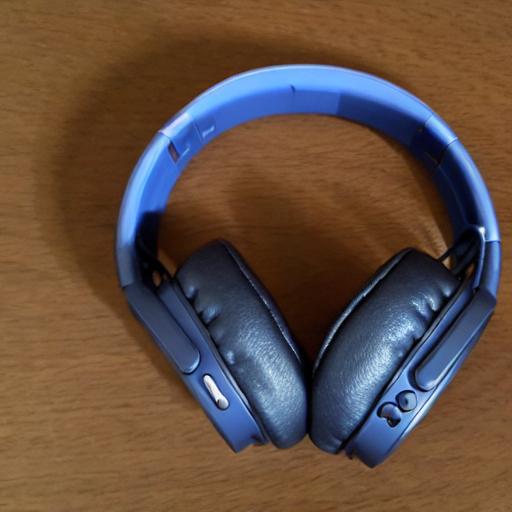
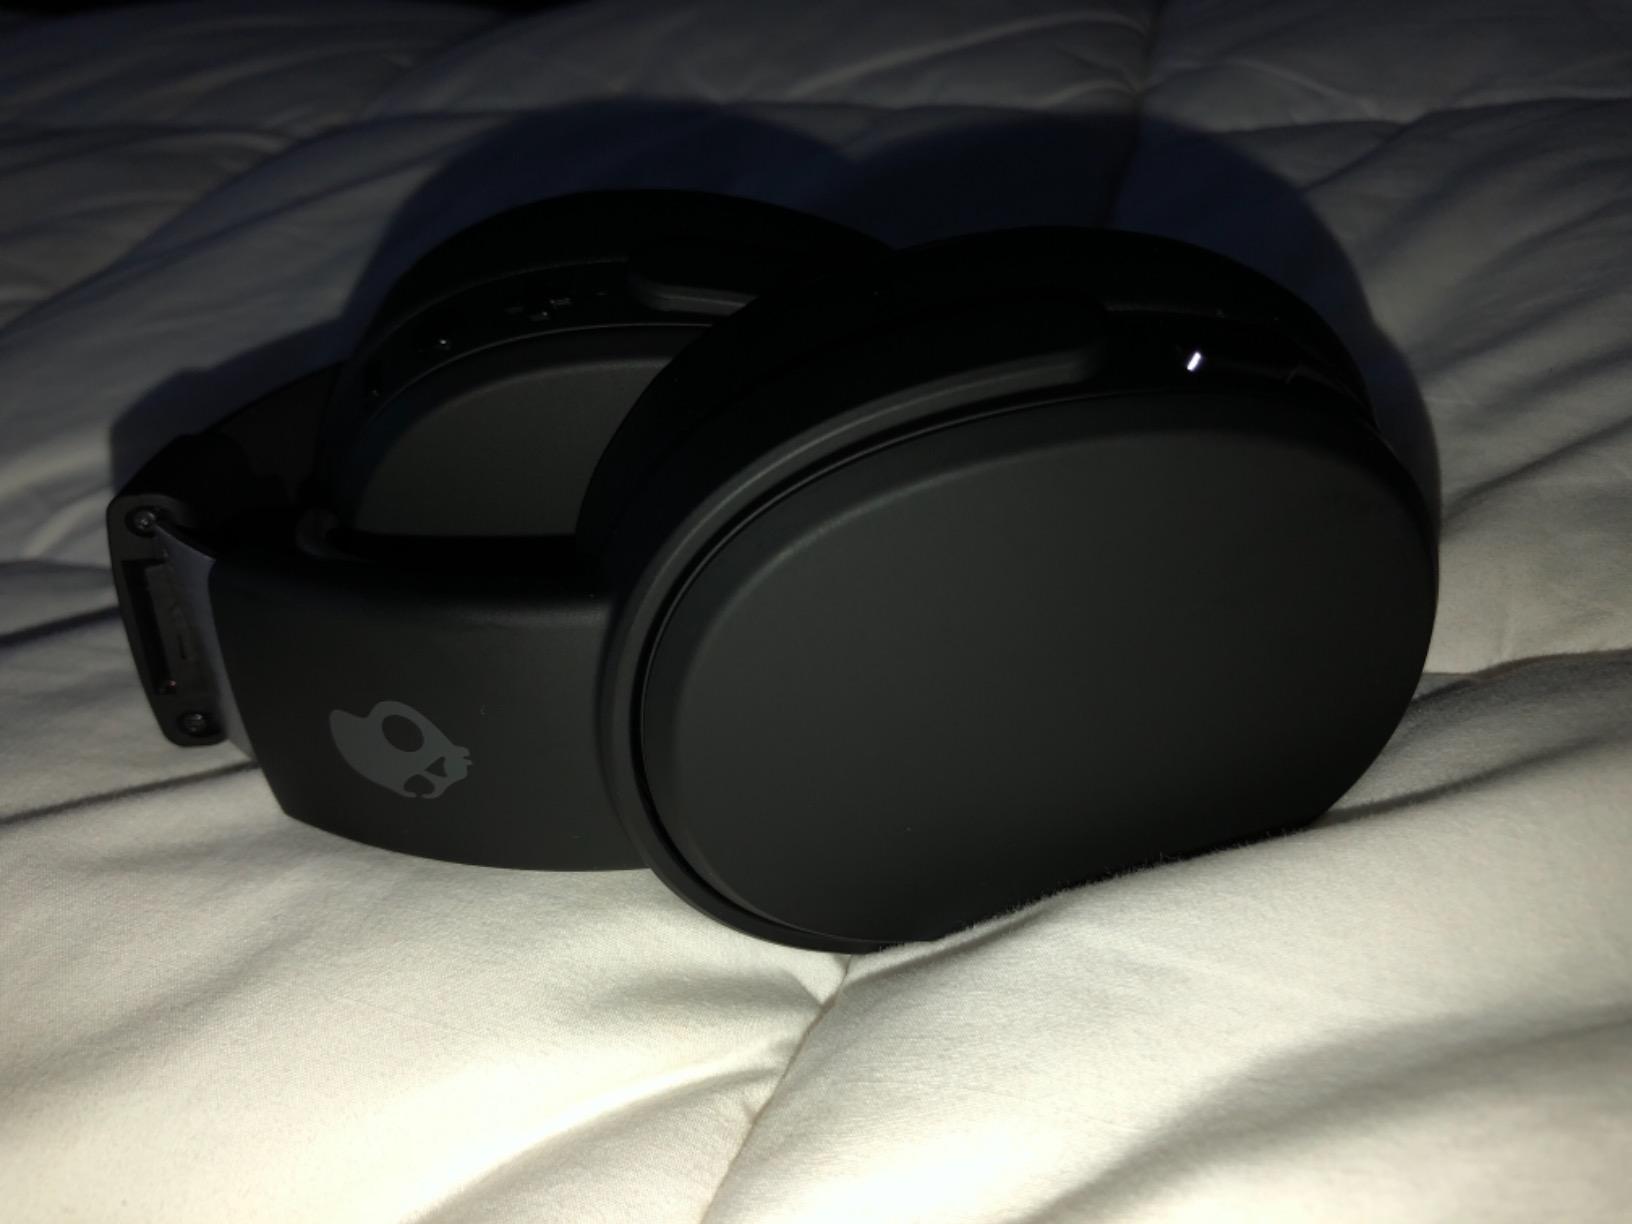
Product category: headphones
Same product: no